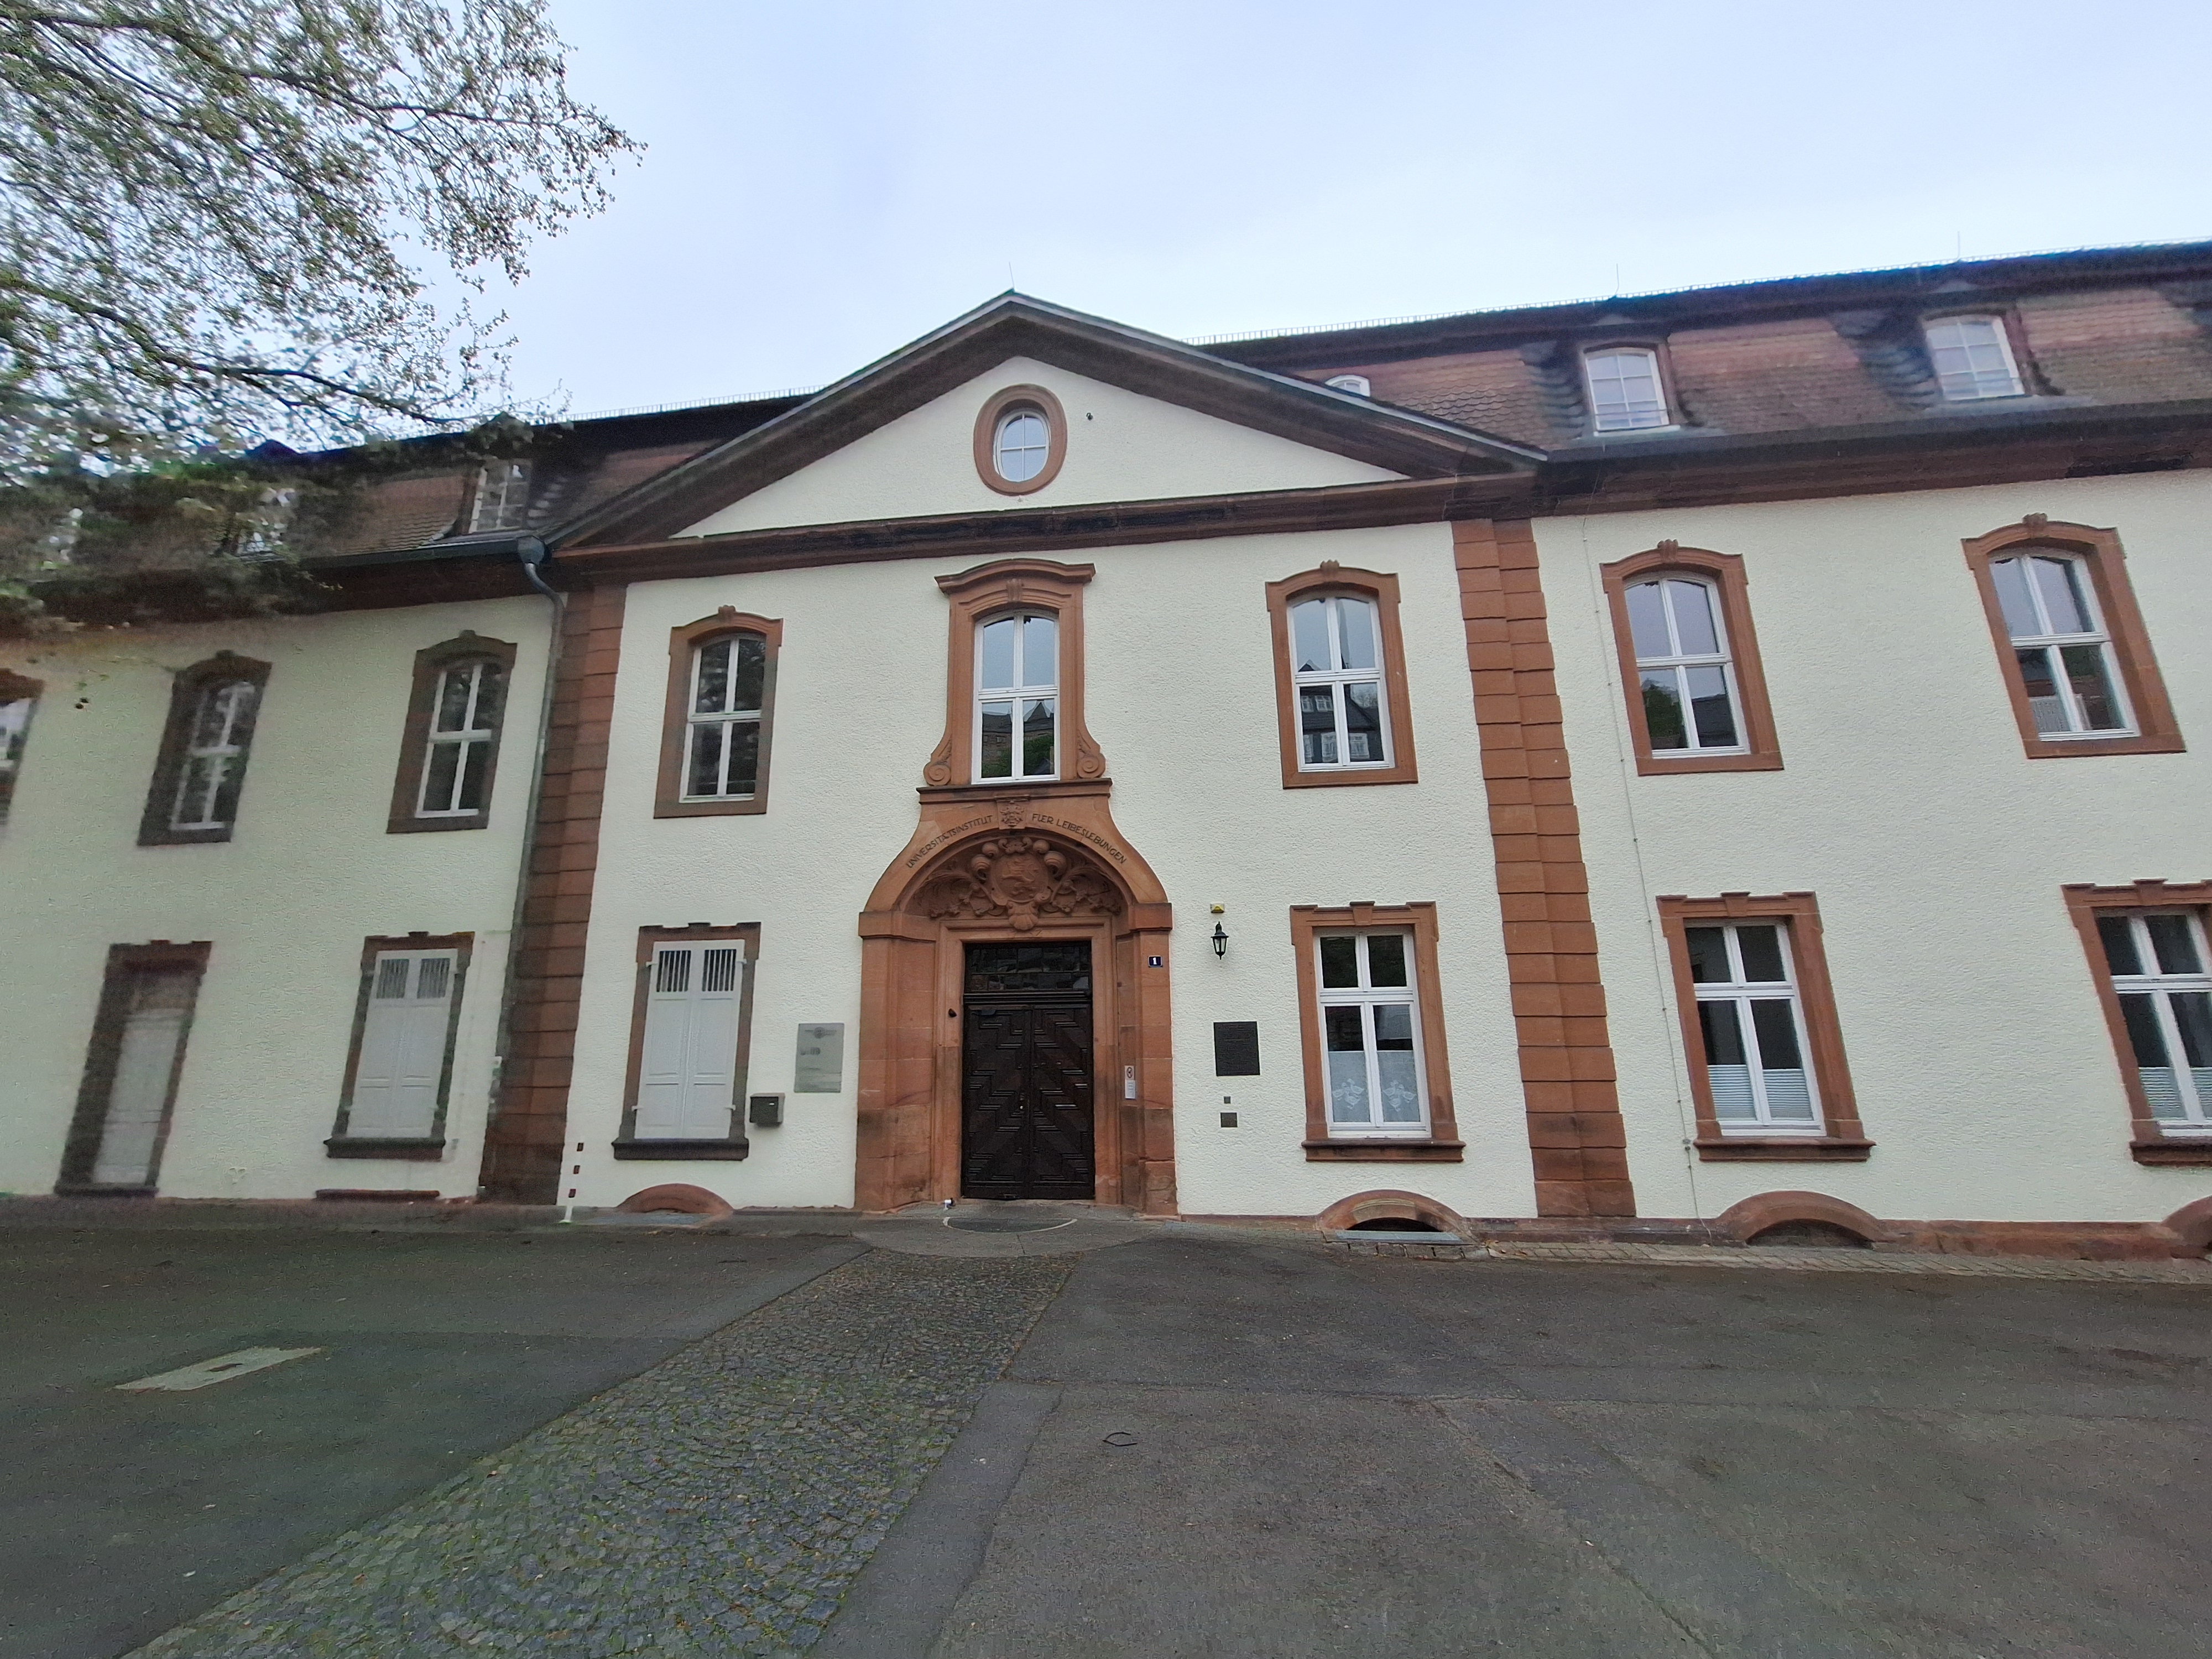
Building: Barfüßstraße 1